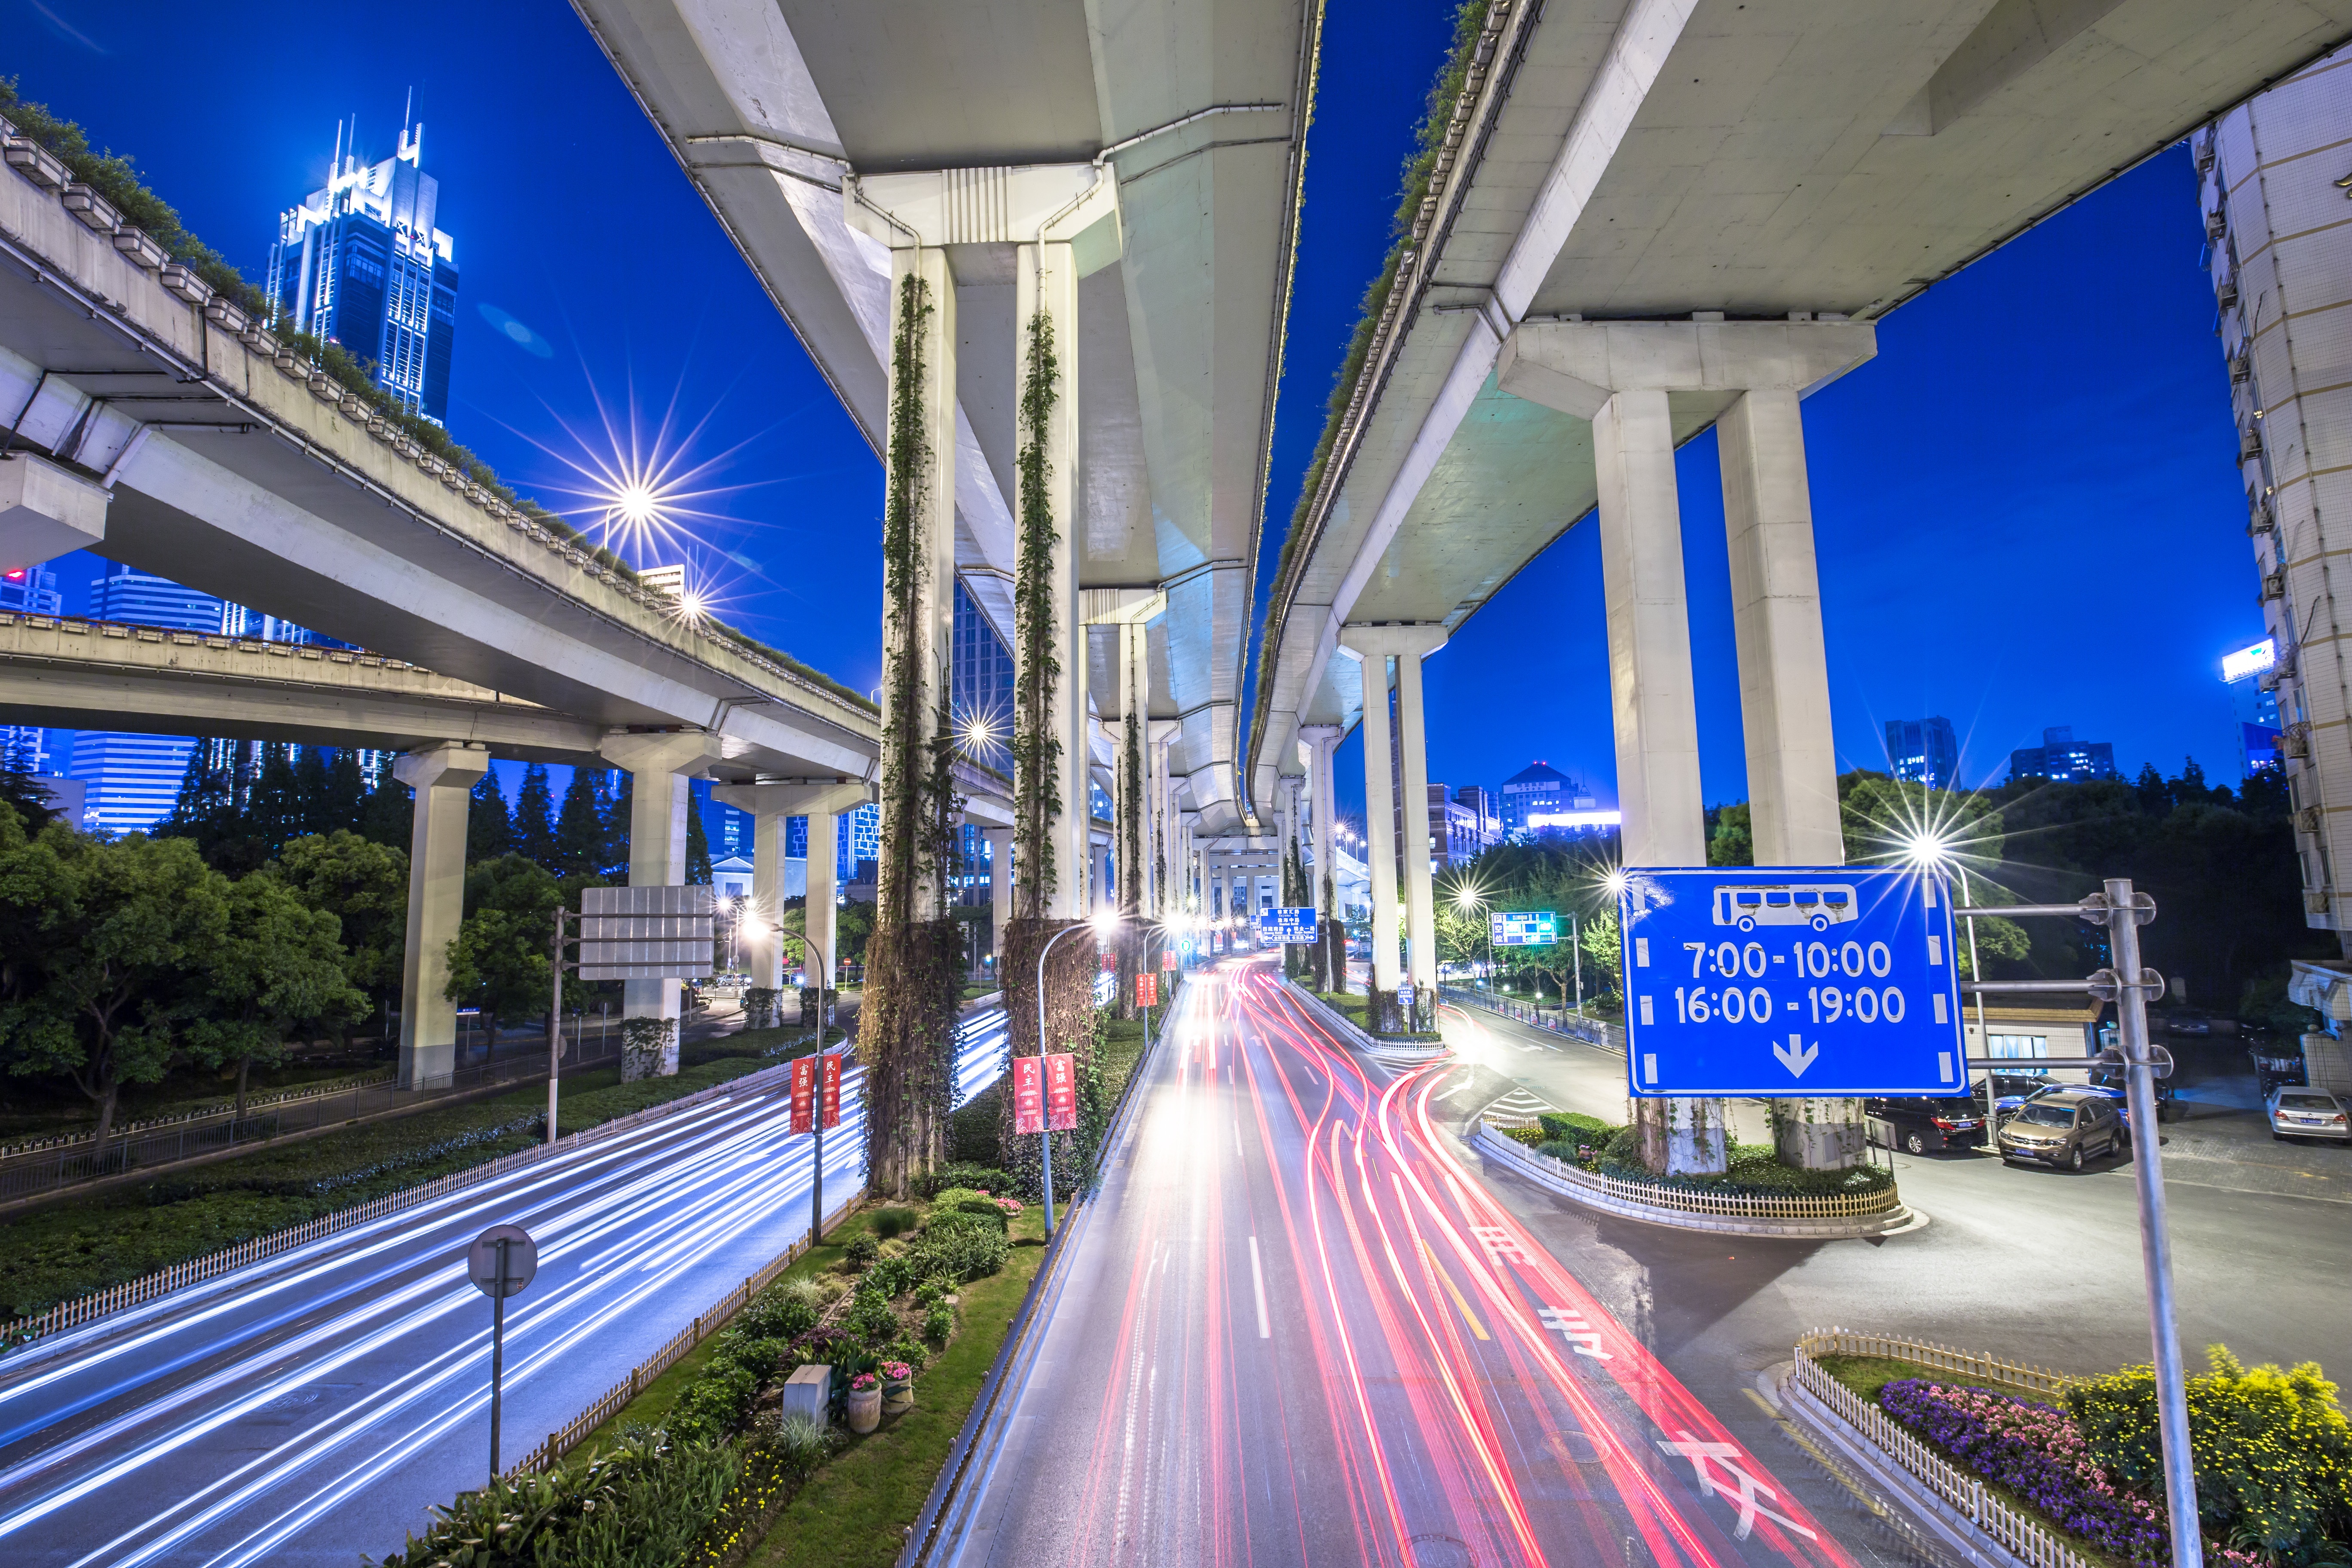
road, traffic, night, highway, city, train, overpass, cityscape, transport, vehicle, train station, lane, public transport, infrastructure, monorail, junction, skyway, residential area, metropolitan area